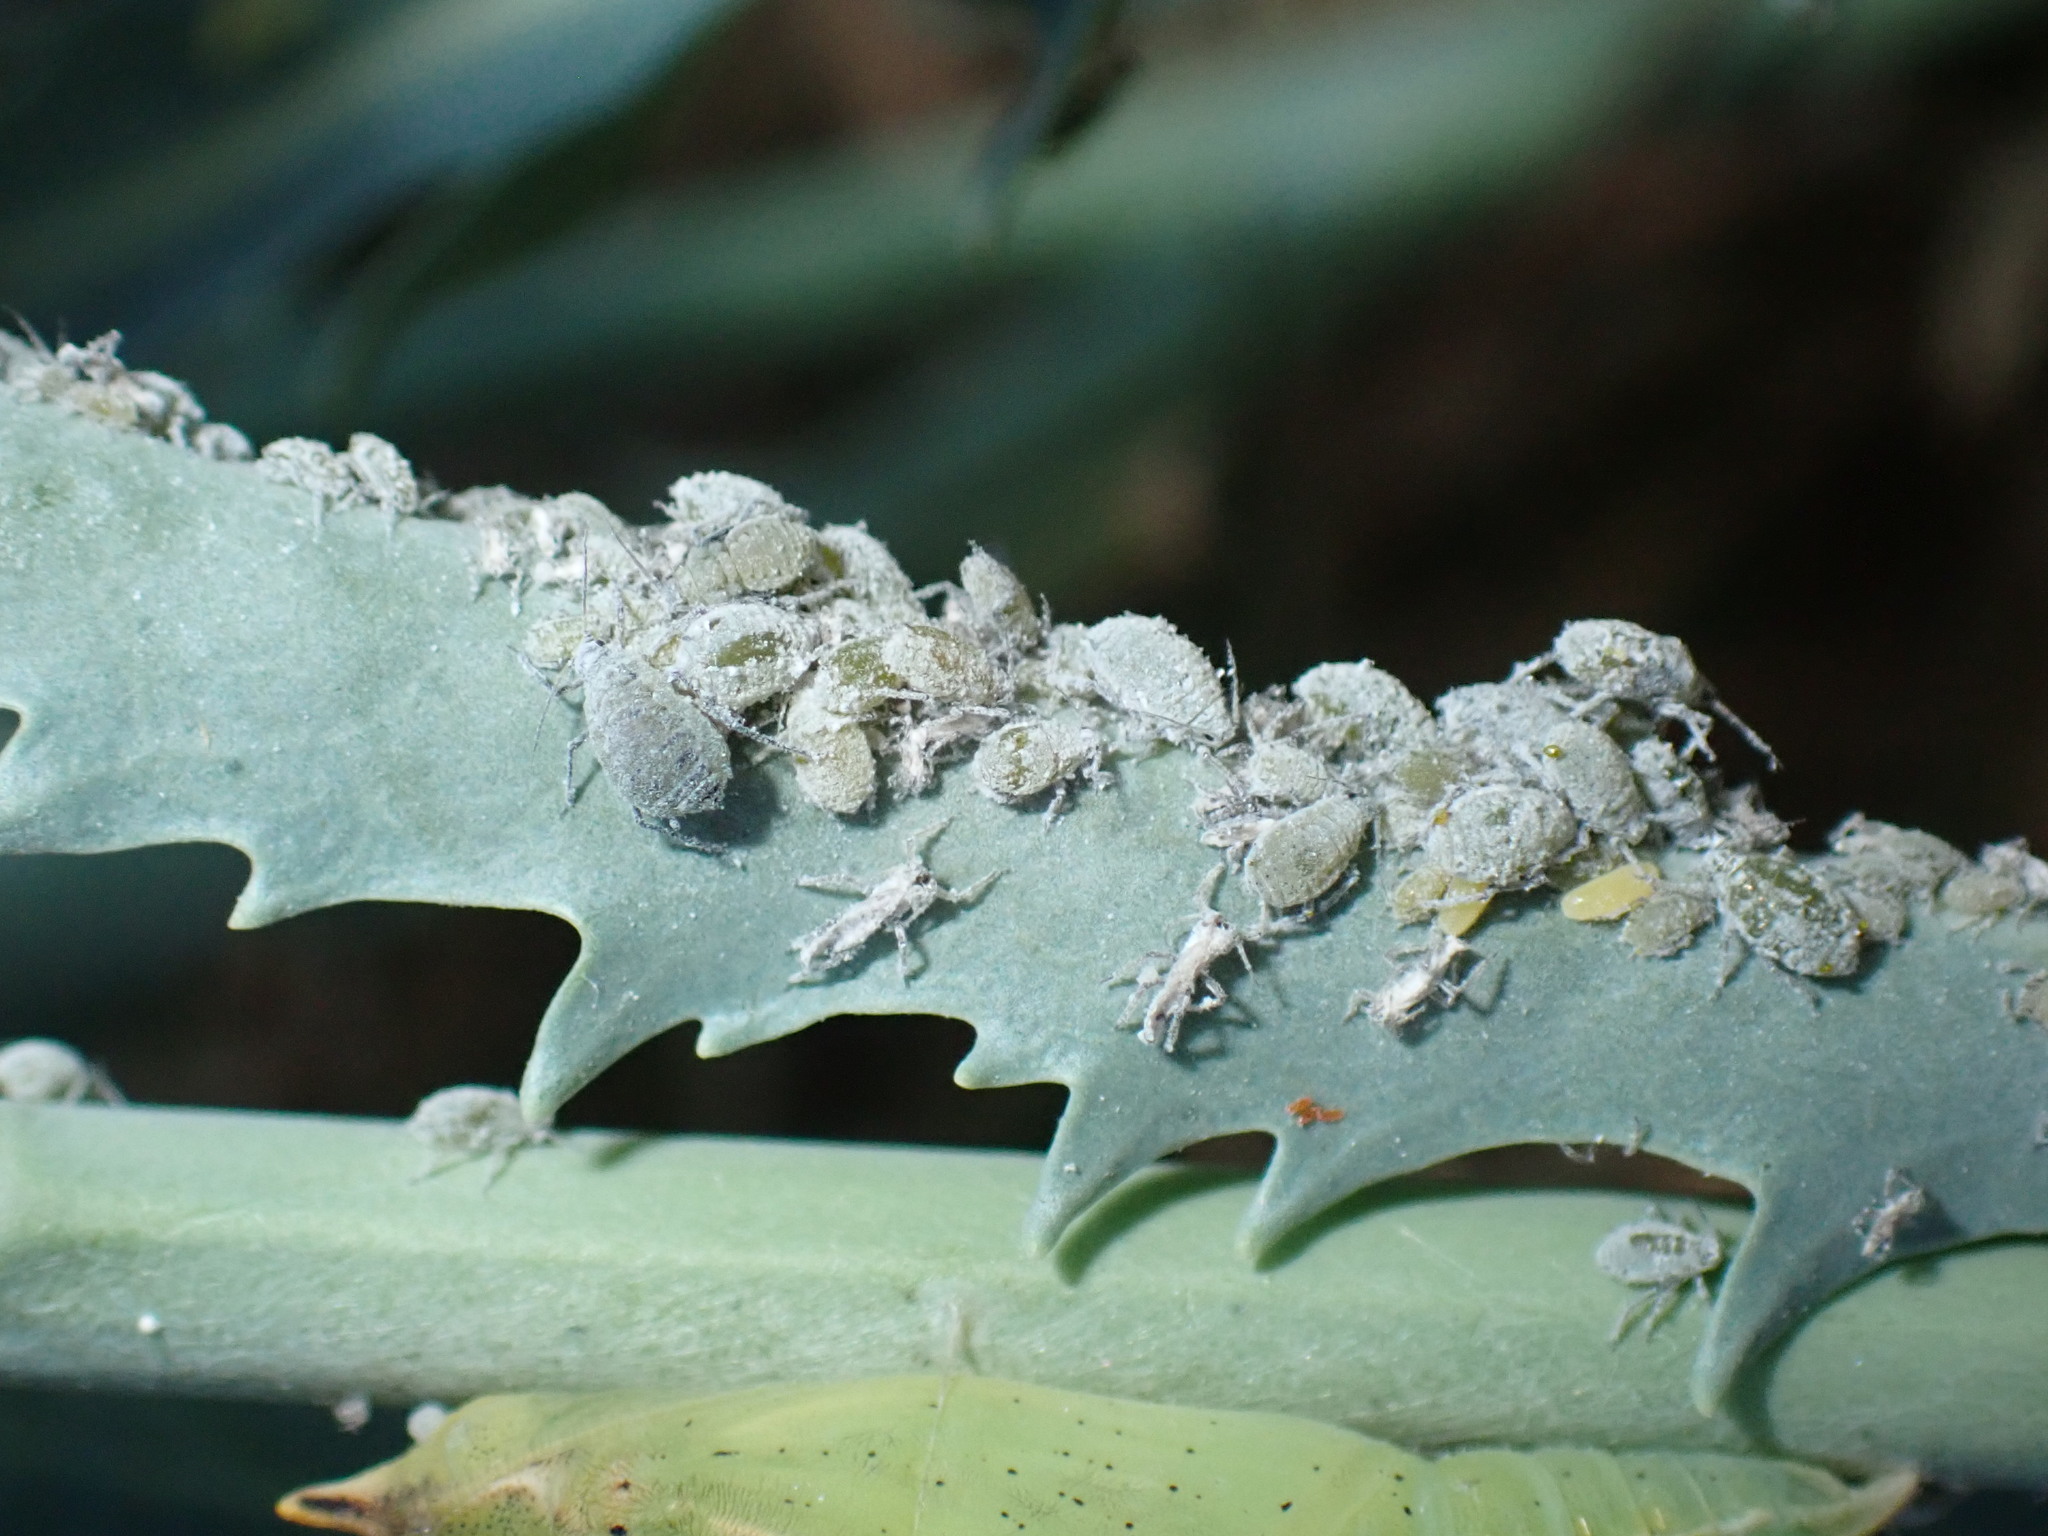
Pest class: cabbage_aphid